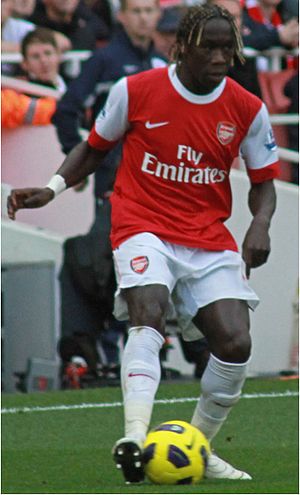
Bacary Sagna
Bacary Sagna er en fransk fodboldspiller, der spiller som højre back hos Benevento i Italien. Han har tidligere spillet for AJ Auxerre i sit hjemland, samt engelske Arsenal og Manchester City.